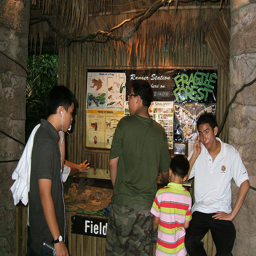
A group of young men sitting and standing around each other.
five people in front of a forest exhibit
a bunch of people stand around a table
A group of boys stand around a museum exhibit.
people in a museum on with earphone on